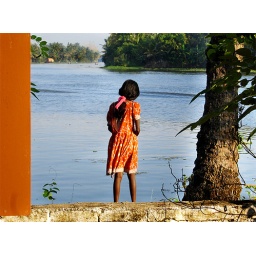
A girl looking at the river by a homestead in Kerala, India.